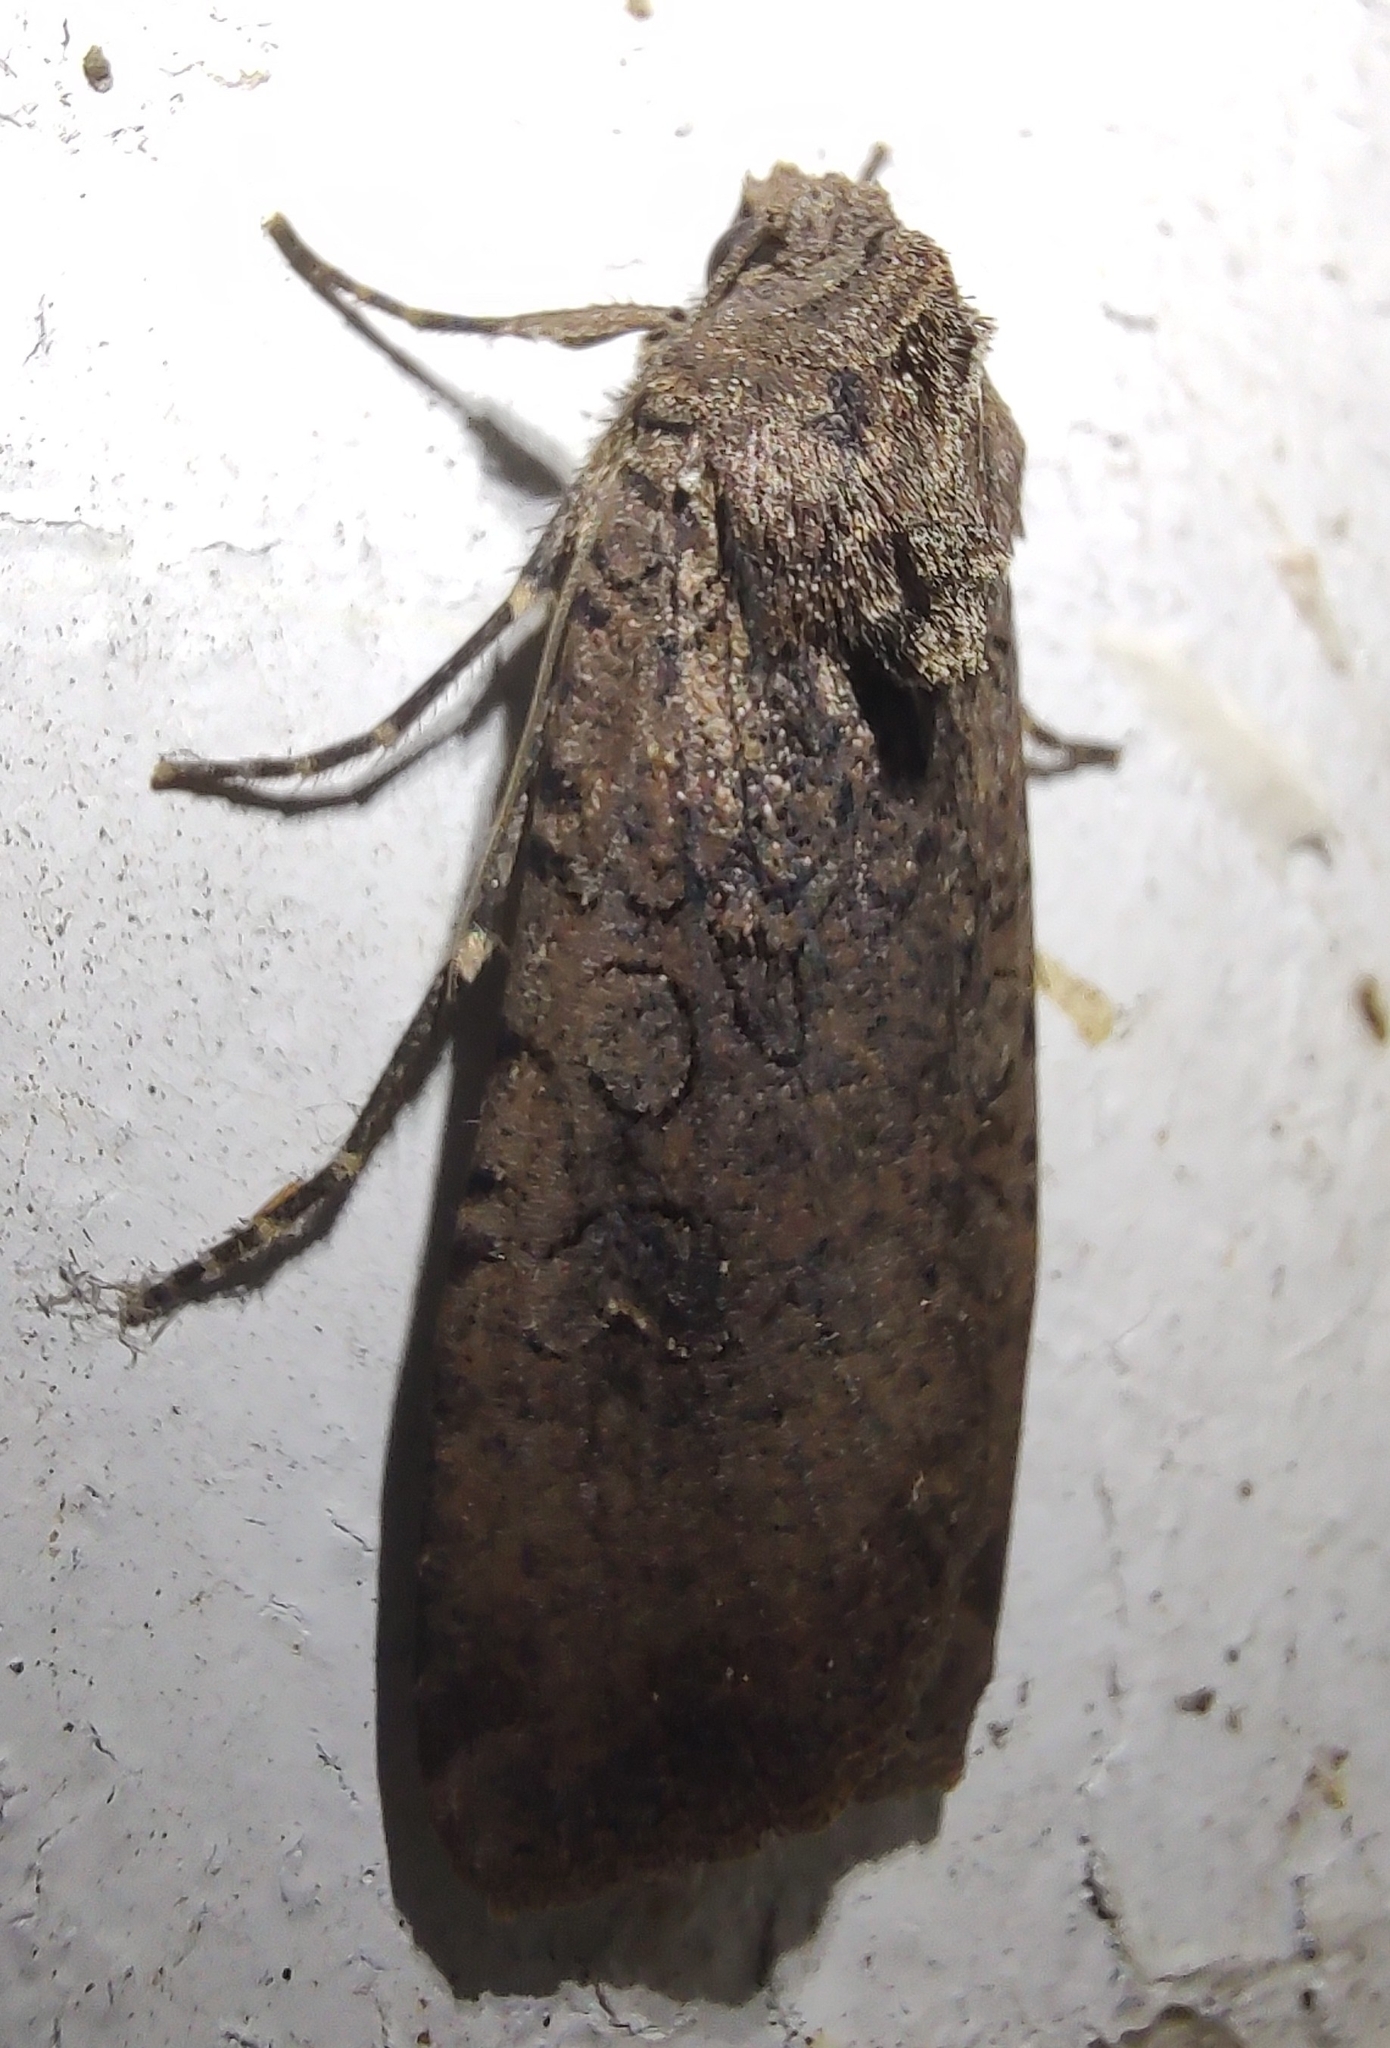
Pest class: cutworms